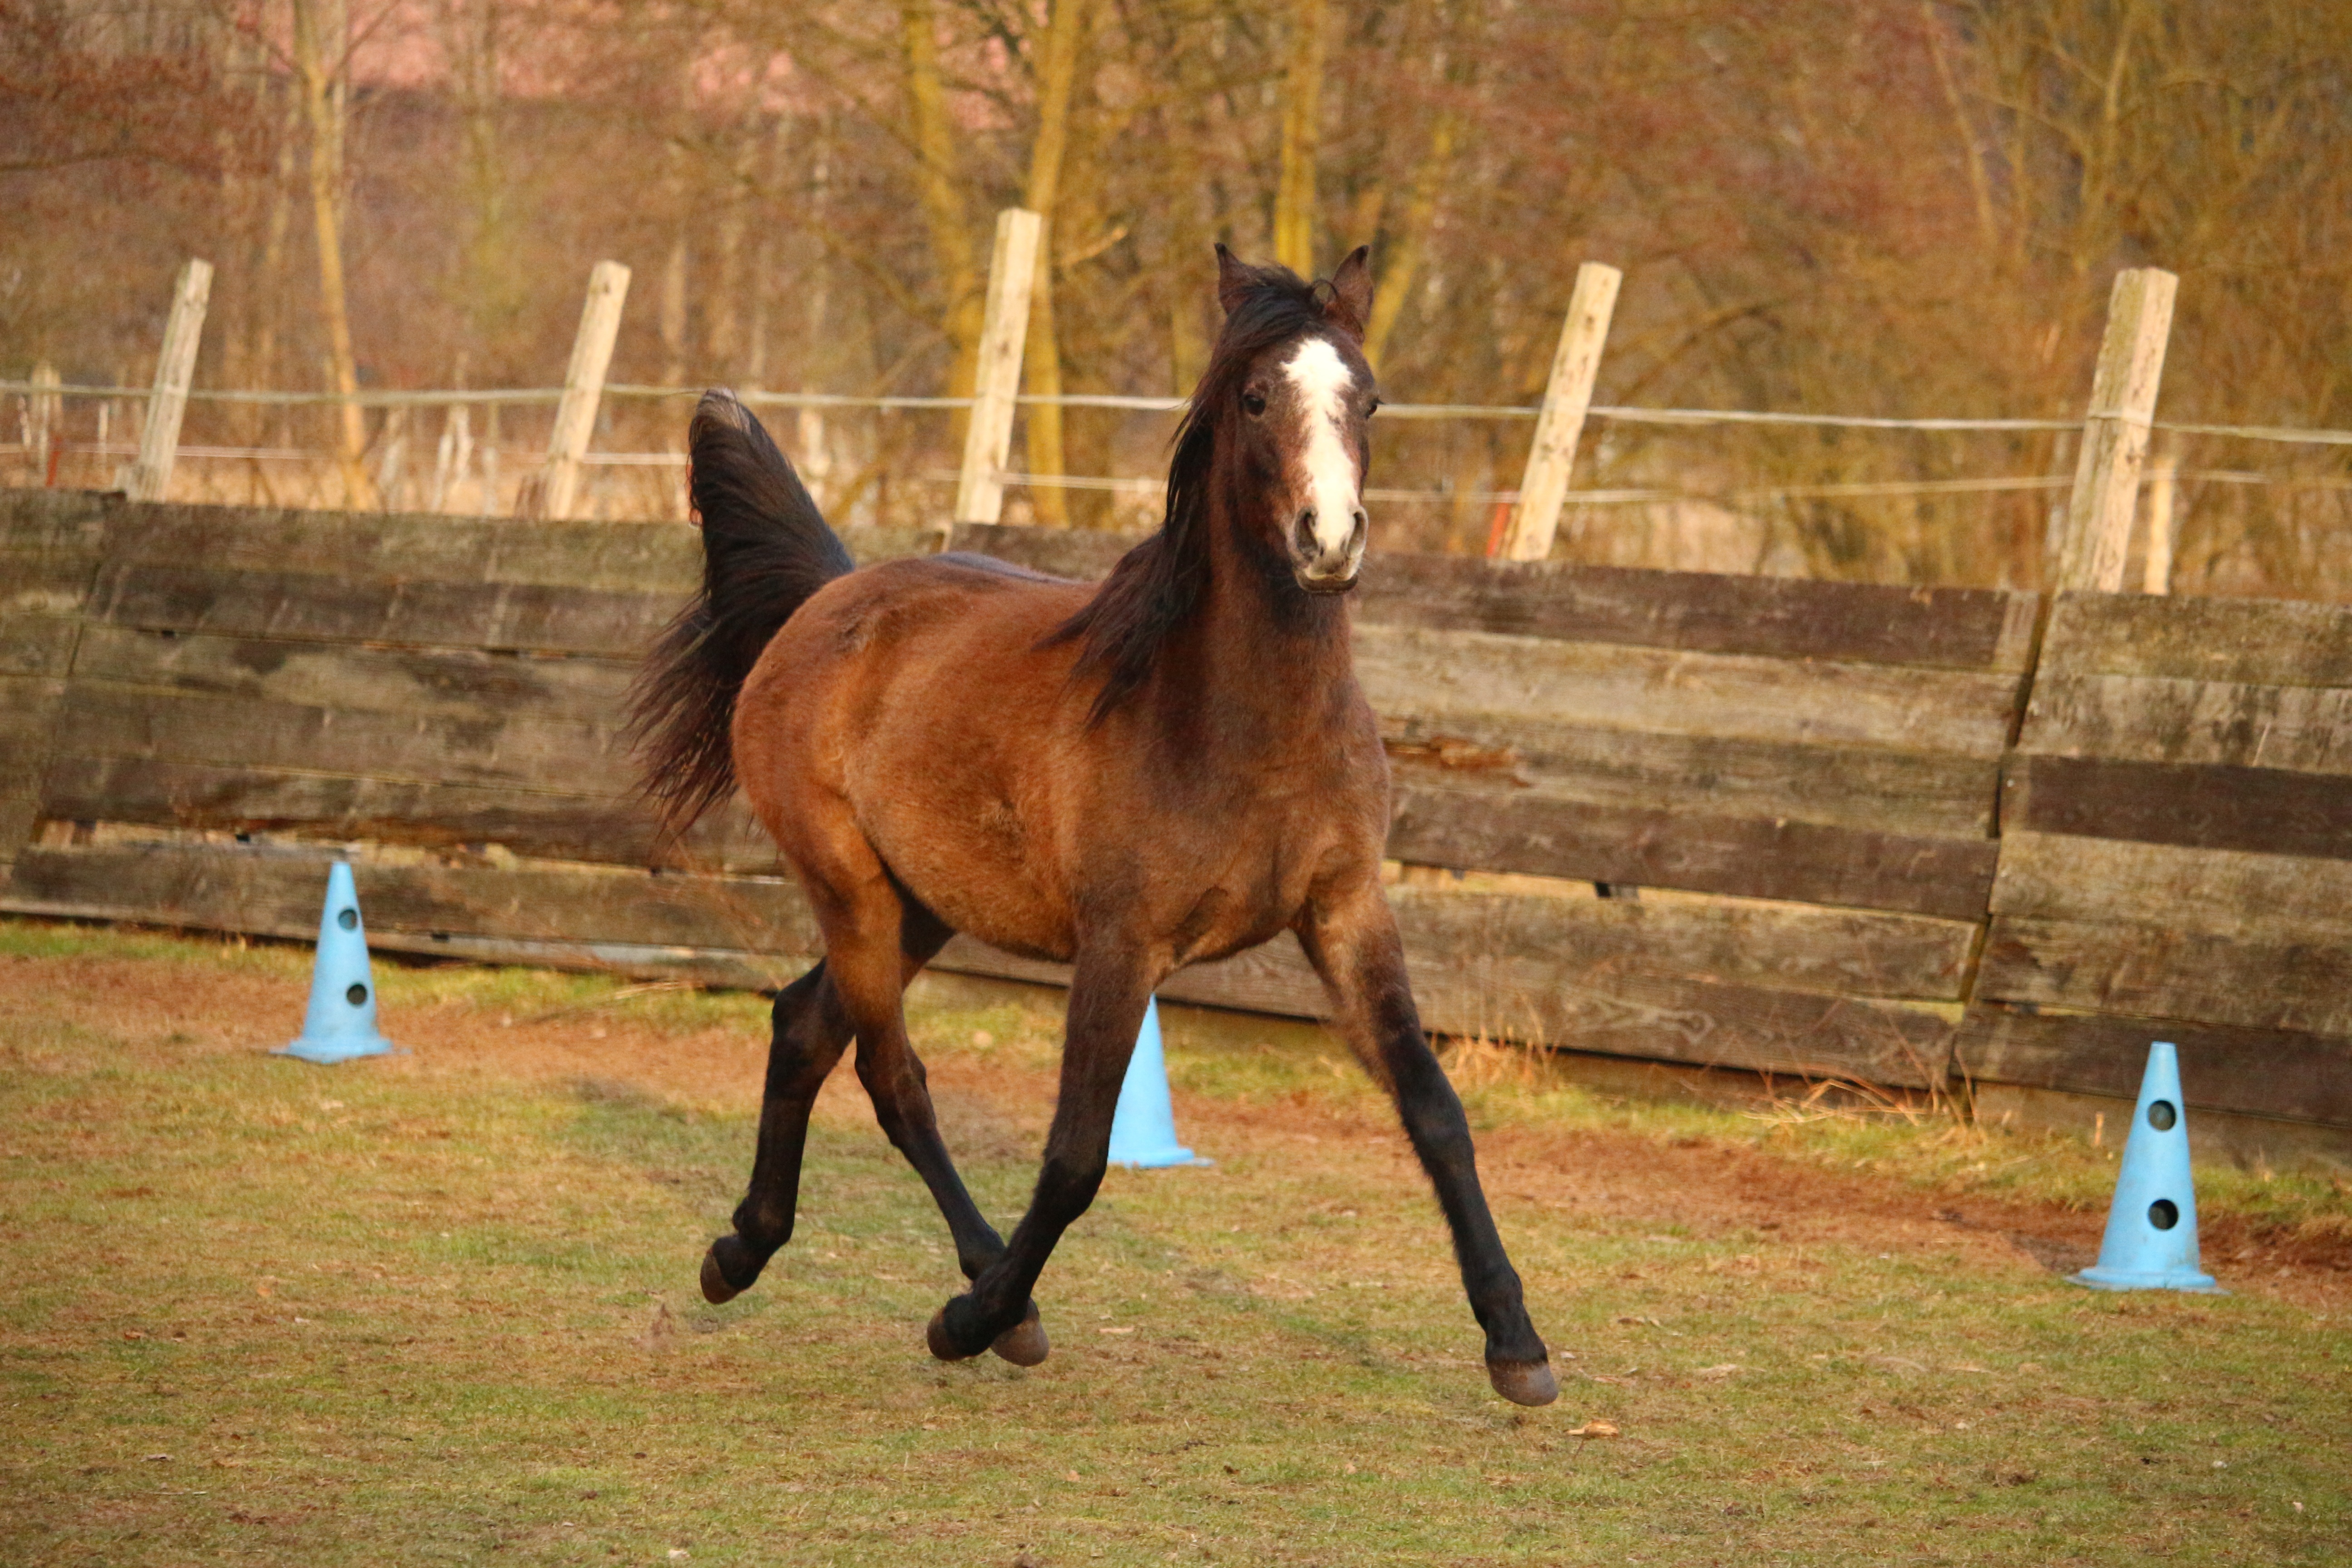
pasture, horse, mammal, stallion, mane, fauna, vertebrate, mare, foal, colt, thoroughbred arabian, brown mold, trot, pack animal, horse like mammal, mustang horse